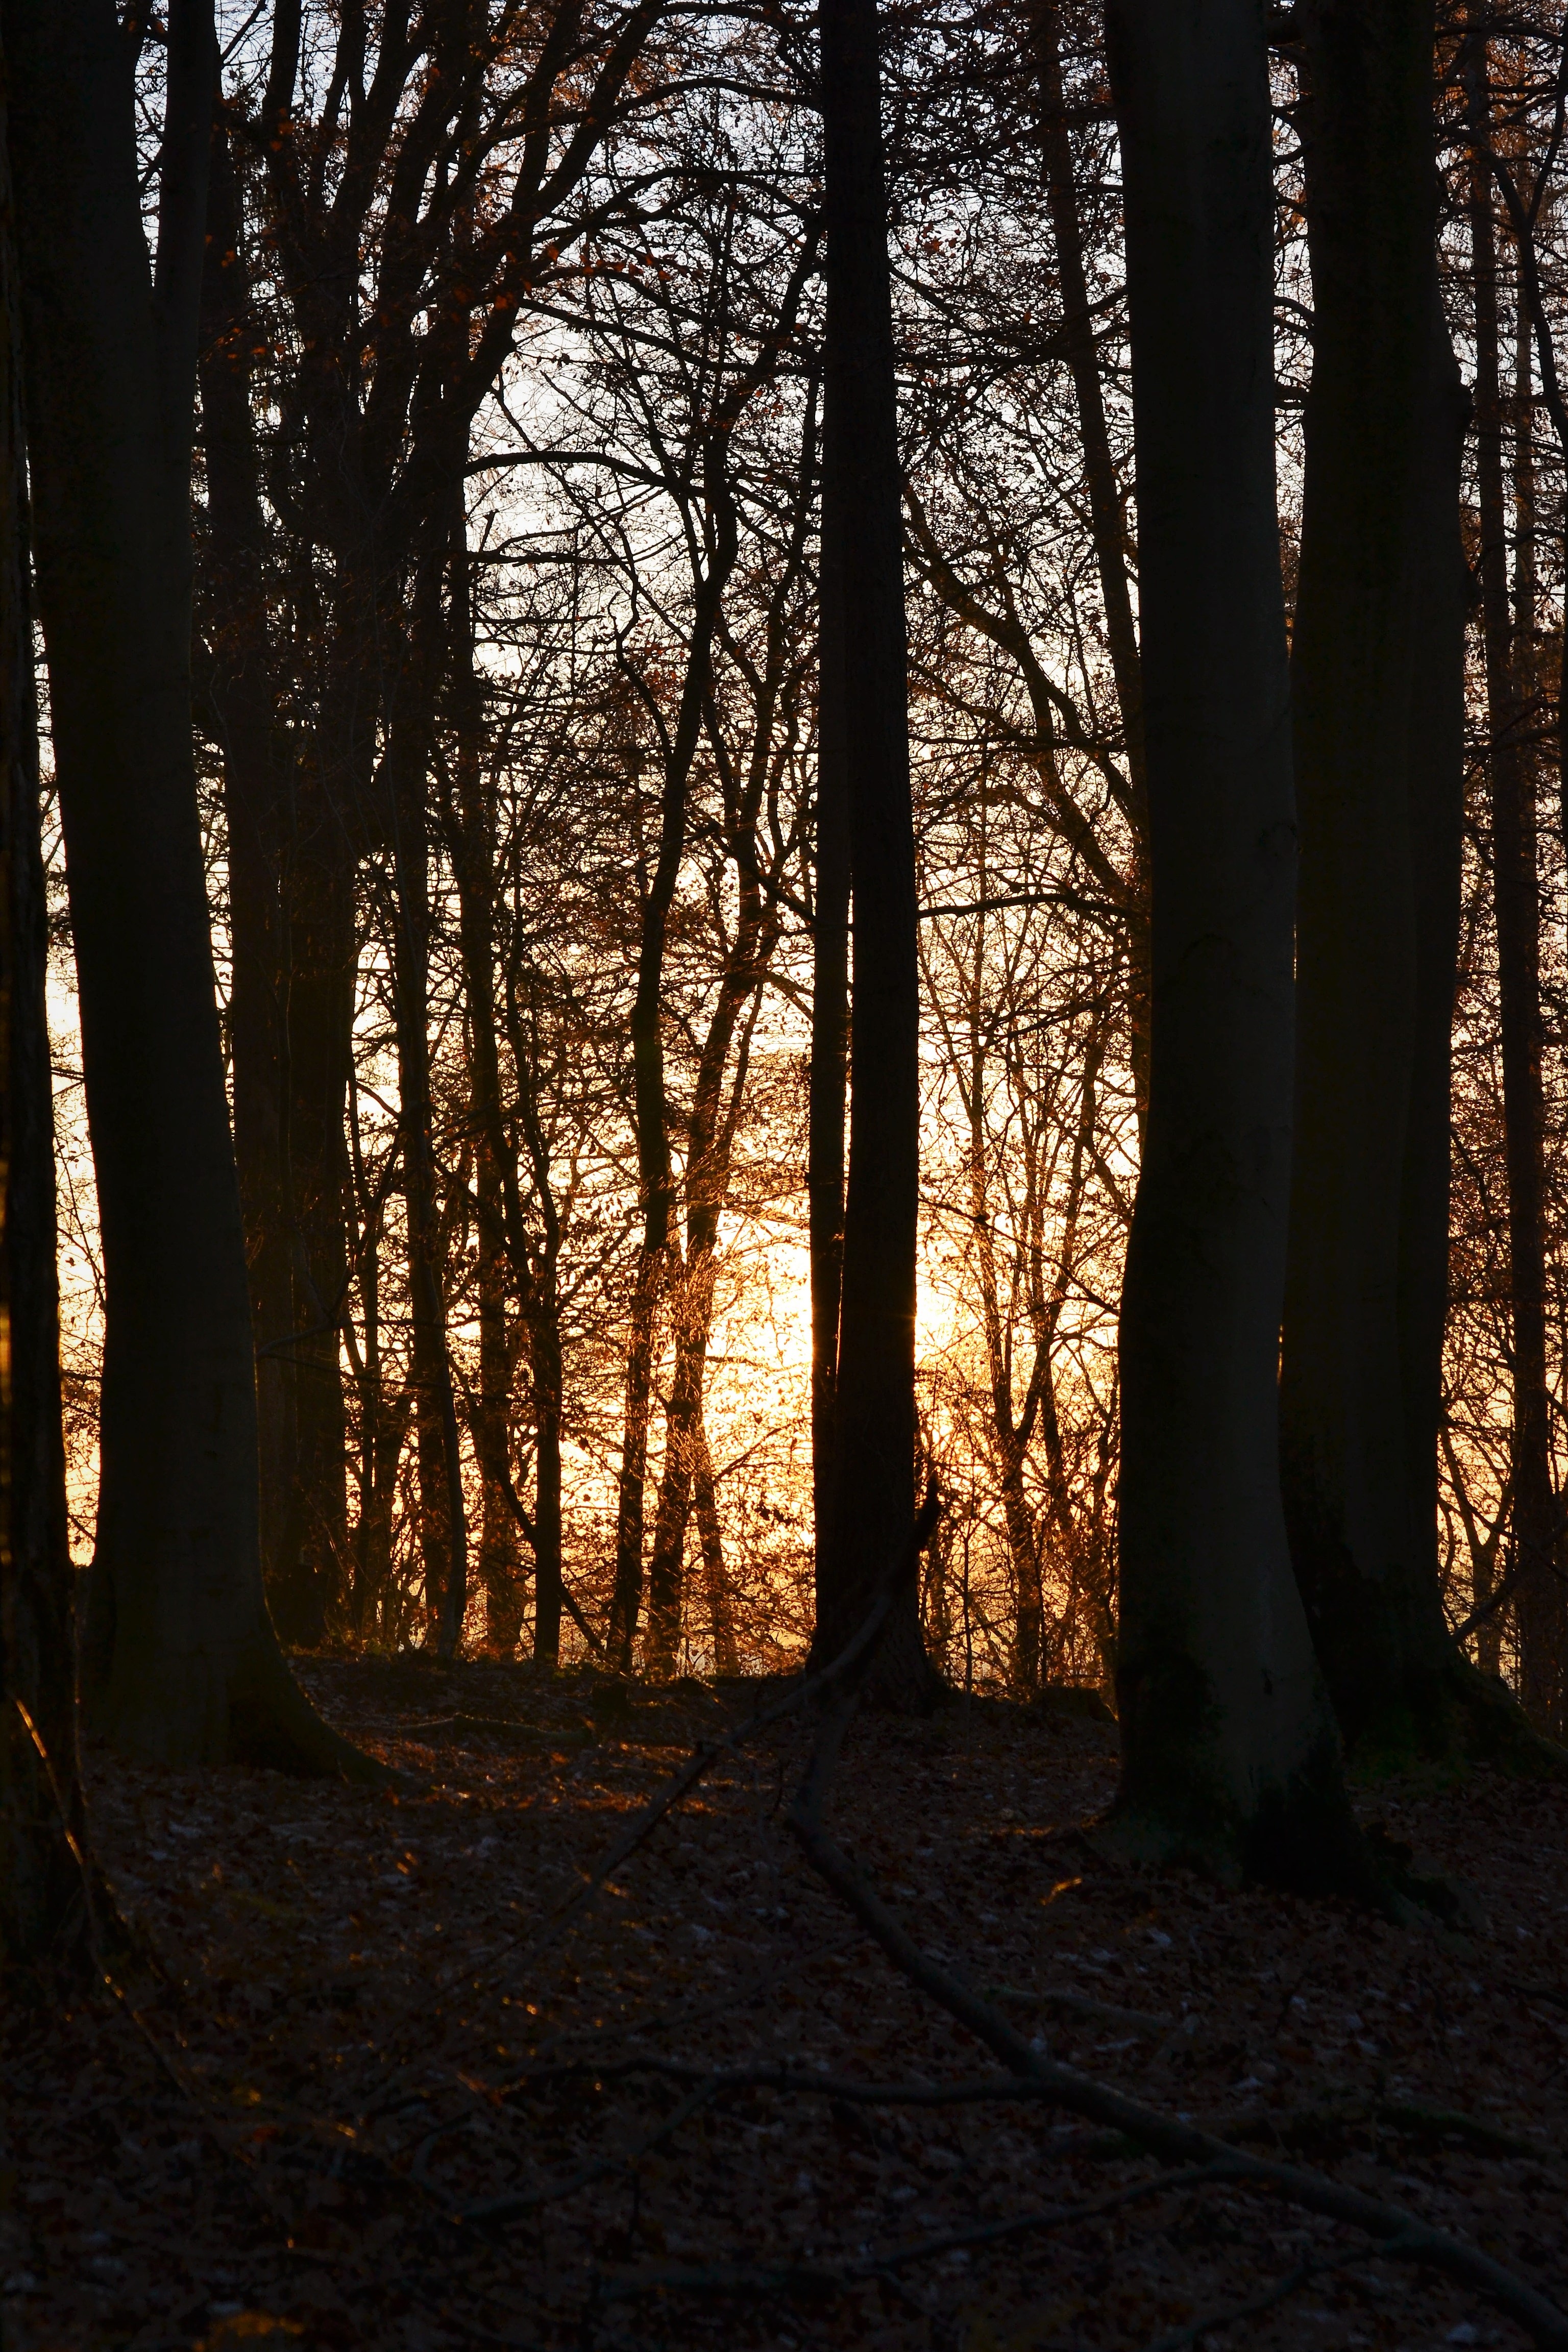
tree, nature, forest, branch, cold, winter, light, plant, sunset, sunlight, morning, leaf, autumn, darkness, season, trees, rays, woodland, habitat, evening sun, abendstimmung, sunbeam, evening sky, natural environment, atmospheric phenomenon, woody plant